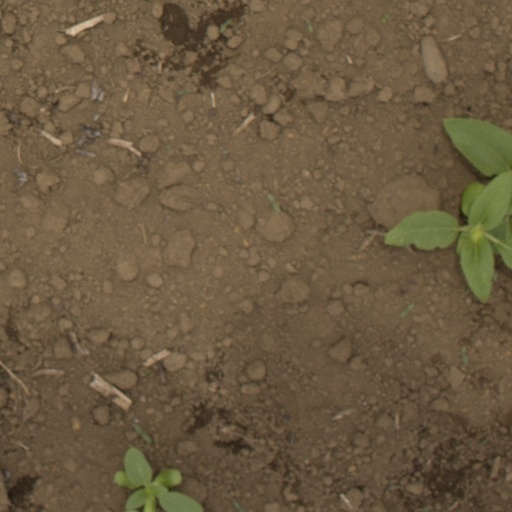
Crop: Jerusalem artichoke